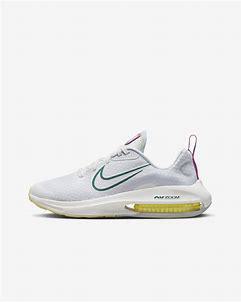
Brand: Nike
Model: Air Zoom Arcadia 2